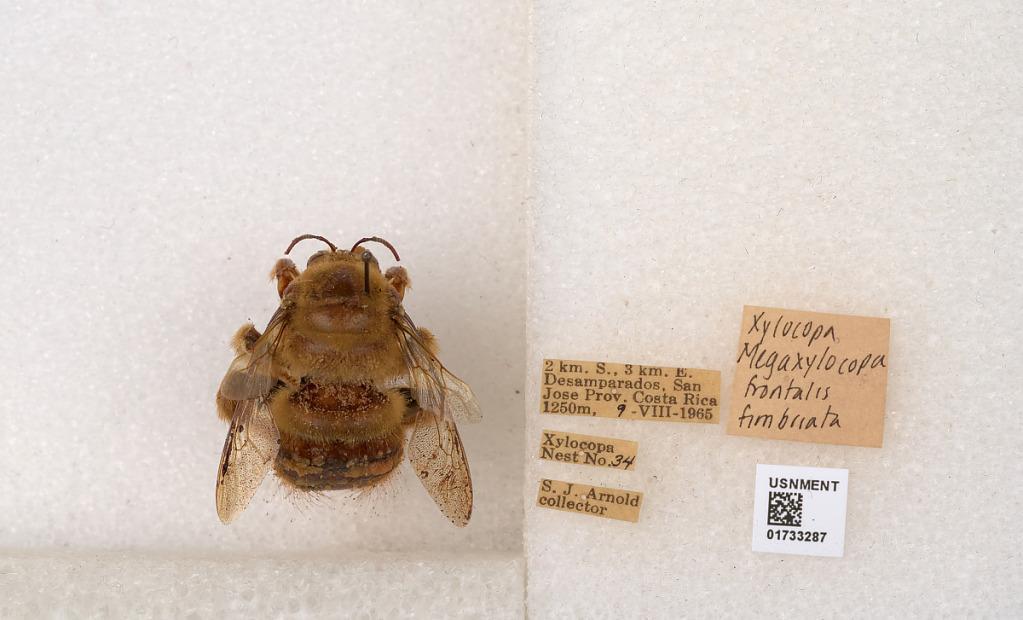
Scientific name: Xylocopa (Megaxylocopa) fimbriata Fabricius
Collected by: J. Araujo
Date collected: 1965-8-9
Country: Costa Rica
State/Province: Provincia de San Jose
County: Desamparados
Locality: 2 km. S., 3 km. E. Desamparados